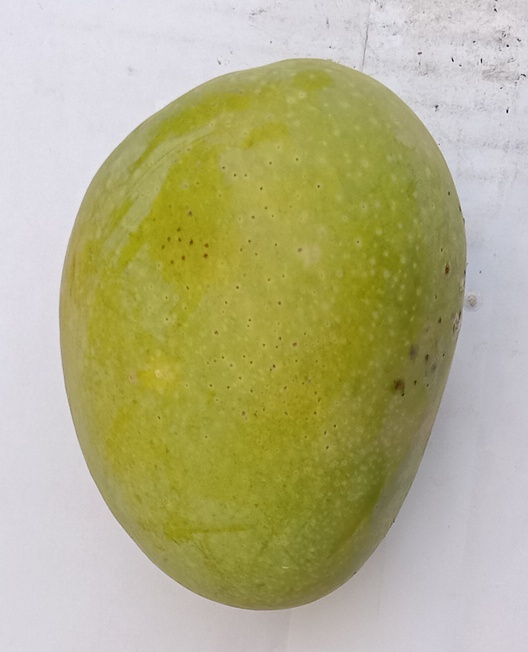
Mango variety: Anwar Ratool